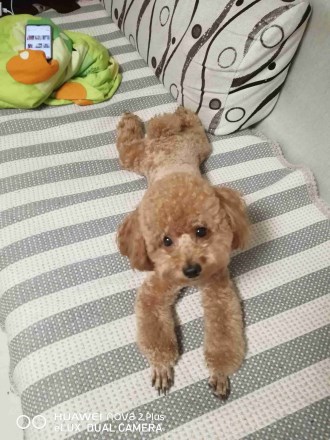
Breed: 7449-n000128-teddy